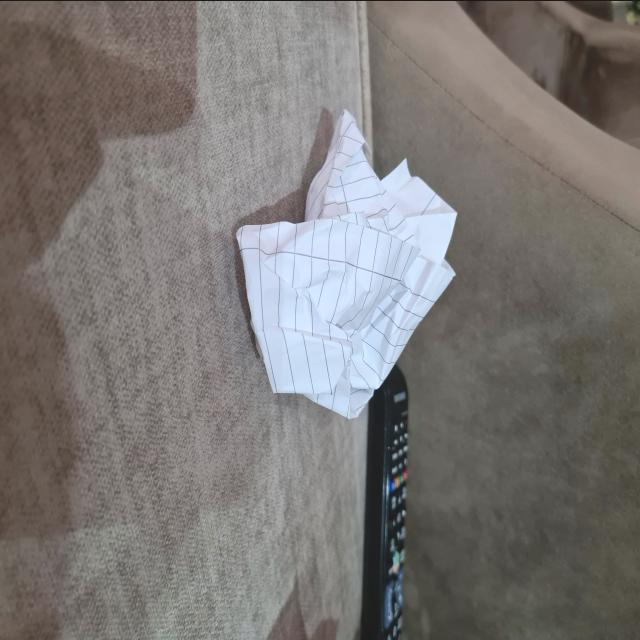
Label: tissues